Hungarian War of Independence of 1848–1849

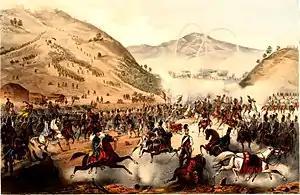
Pákozdi_csata

In addition to the growing National Guard and troops organized under the aforementioned law, the Ministry of War tried to ensure that the troops stationed in Hungary served the country's interests.